24 Hour Fort challenge

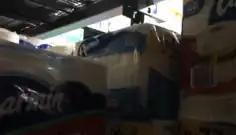
A view from the interior of a fort constructed out of packaged toilet paper rolls, built inside a Walmart branch.

The 24 Hour Fort challenge, also known as the 24 hour challenge or Overnight challenge, is a challenge which originated in 2016 and reached the peak of its popularity in 2018. During the challenge, participants must reach a location or venue before it closes for the evening and trespass on the property by hiding in a "fort". These forts are normally a quickly constructed hiding place made by moving products on shelves in such a way that the participants can hide behind them, although some participants have carried out the challenge simply by hiding in areas such as public toilets and staff-only areas. In the case of venues which stay open 24 hours a day, such as larger supermarkets and stores, an alternative goal is to simply stay within the building for as long as possible without being caught.